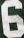
Number: 6